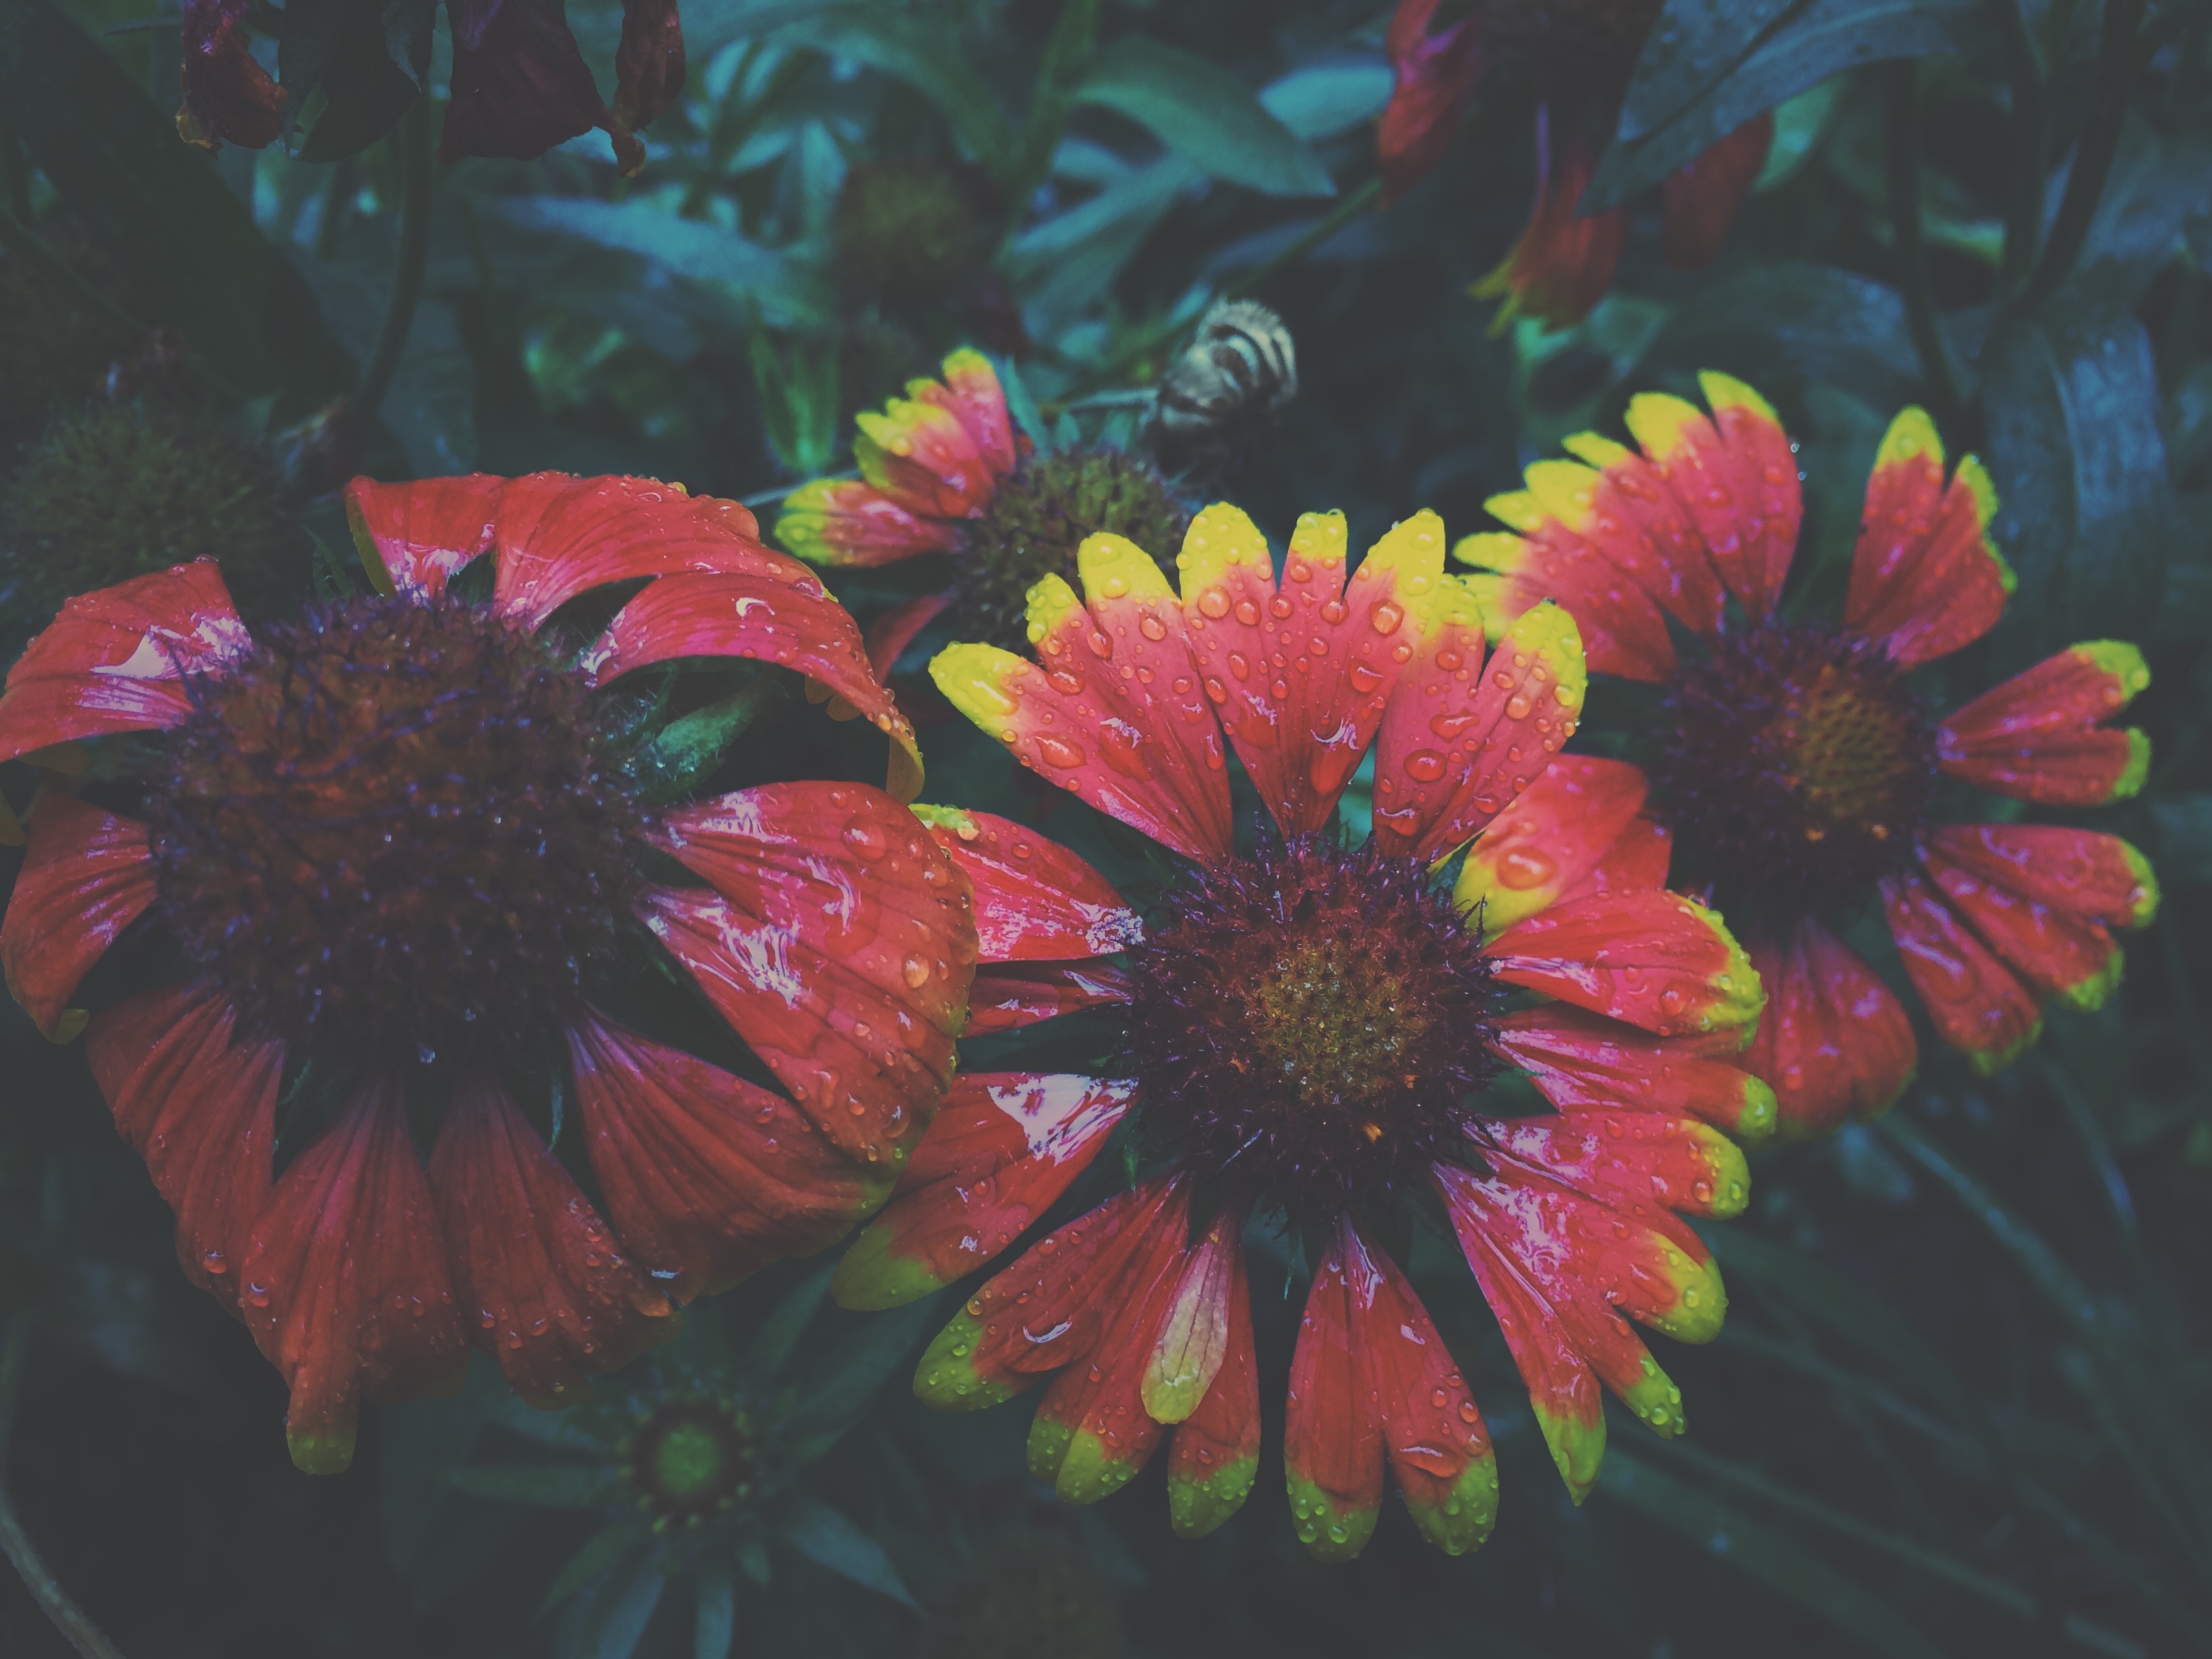
plant, leaf, flower, petal, red, botany, flora, painting, wildflower, macro photography, flowering plant, daisy family, land plant